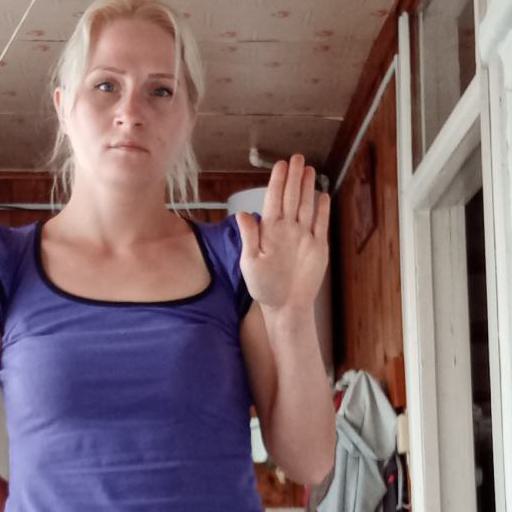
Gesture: stop